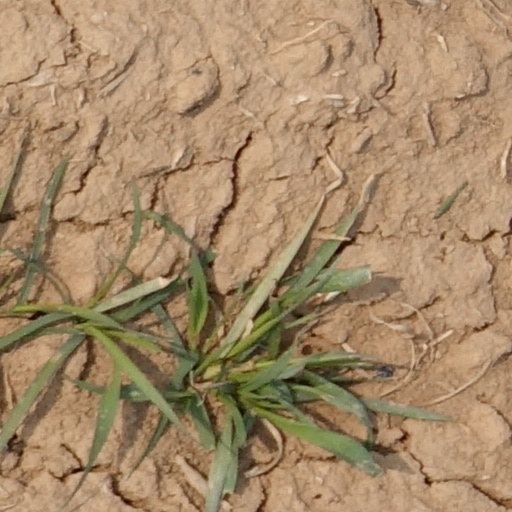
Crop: wheat